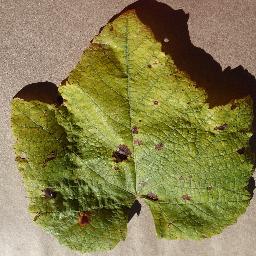
Label: Grape___Leaf_blight_(Isariopsis_Leaf_Spot)